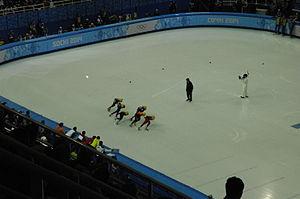
Marie-Ève Drolet est une patineuse de vitesse sur piste courte canadienne née le 3 février 1982, originaire de Laterrière au Saguenay-Lac-Saint-Jean